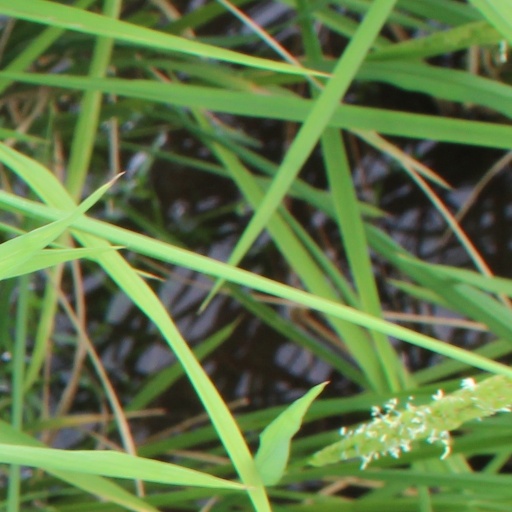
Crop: rice